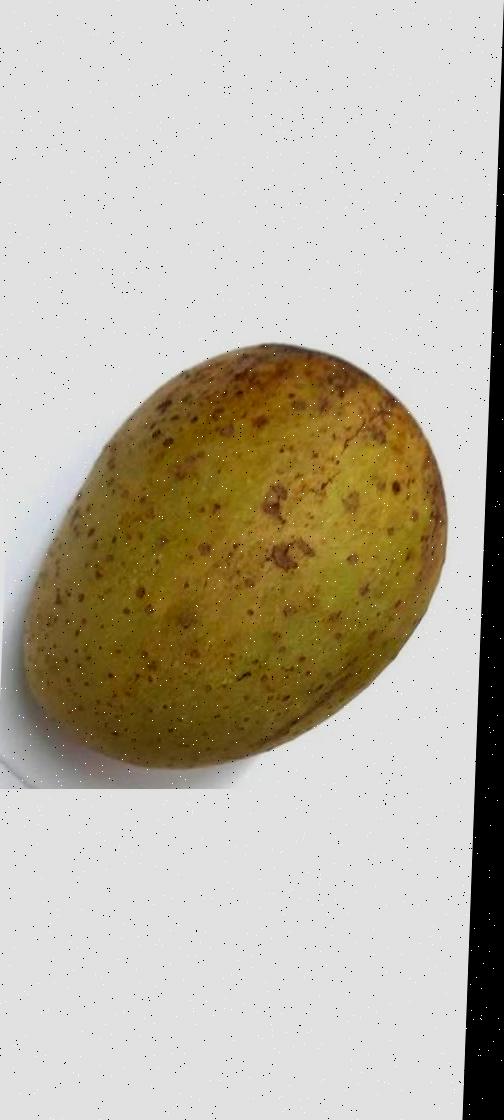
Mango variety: Gourmoti